Louise of Sweden

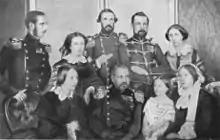
The Swedish royal family in 1857.

On 8 July 1859, when Princess Louise was seven years old, her grandfather King Oscar I died, and her father succeeded him as King of Sweden and Norway under the name of Charles XV. After his accession to the throne, her father made repeated attempts at obtaining a constitutional amendment which would recognize his daughter as heir presumptive to the thrones of Sweden and Norway. These attempts were in vain, however, because after 1858, there was no longer any crisis of succession; Louise's uncle Prince Oscar became the father of several sons, beginning with the birth of the eldest in 1858, and the existence of male relatives in the Bernadotte dynasty rendered action unnecessary. The king could not secure support for a constitutional change which would disinherit his brother and nephews merely to satisfy his desire for his own progeny to ascend the throne; in any case, a daughter could make an advantageous marriage and become the queen of another realm, which is exactly what happened with Louise.